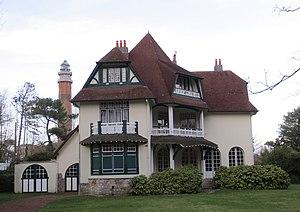
Le Touquet-Paris-Plage - Villa Le Petit Trianon - 277, avenue John Whitley - Architecte Arsène Bical.
Arsène Bical est un architecte français.